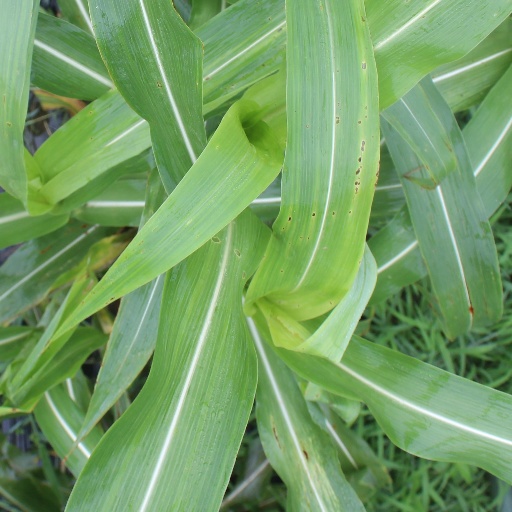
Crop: sorghum